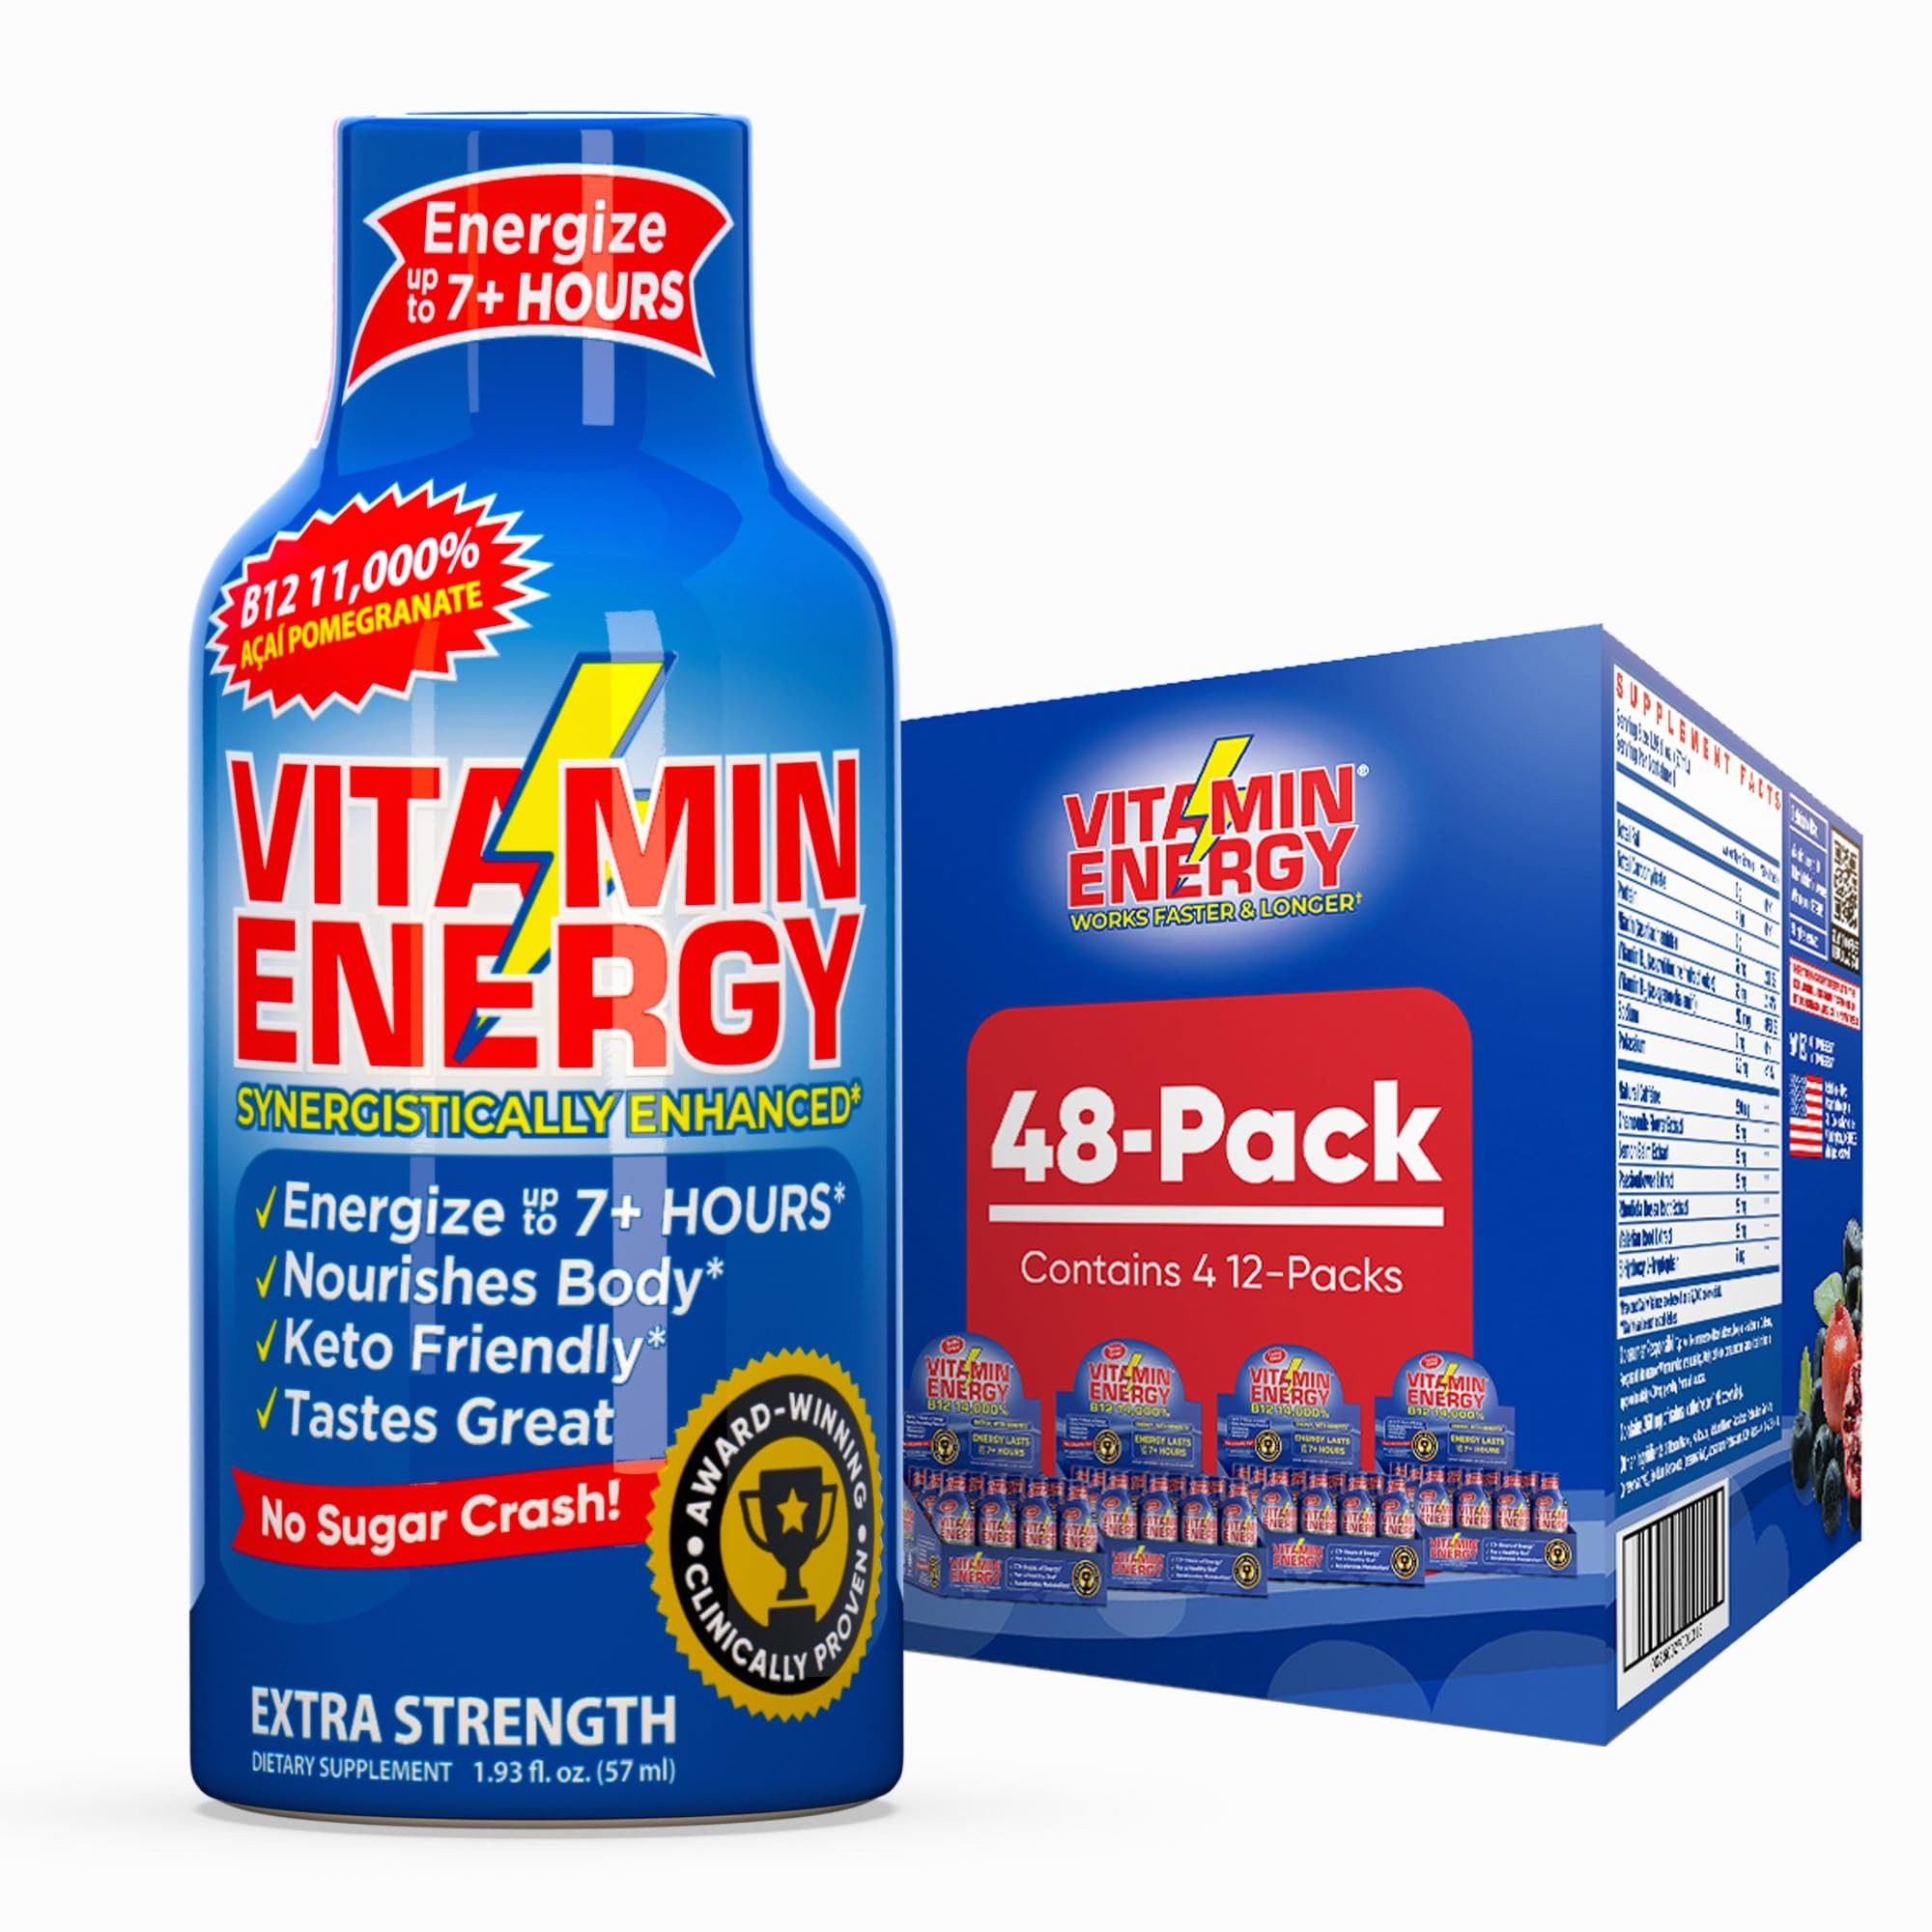
Item Name: Vitamin Energy B12 Energy Shots | Natural Healthy Energy & Focus Drink | Sugar-Free Carb-Free Supplement | Vitamins B6, B12 | Energize up to 7+ Hours | Acai Pomegranate - 1.93 fl oz - Pack Of 48
Bullet Point 1: Powerful energy boost: At only 2 oz per bottle, Vitamin Energy shots are a convenient source of vitamins that boost energy and focus for up to 7+ hours; each sugar-free, low-calorie shot contains 260mg of natural caffeine and zero carbs
Bullet Point 2: Crafted with your health in mind: Each shot contains a super blend of Vitamin B6, B12, and Vitamin D to provide natural energy enhancement, immune system support, improved metabolism and overall health
Bullet Point 3: Maximize your performance: Whether you’re looking to fuel your workout or workday, Vitamin Energy vitamin supplements help boost energy, mental clarity, productivity and organ function to set you up for success
Bullet Point 4: Fast acting energy: Each tasty Vitamin Energy shot goes down in a quick sip and is instantly absorbed through your body, making it a fast-acting energizer
Product Description: Looking for the best energy supplement? Vitamin Energy is compatible with anyone who ever struggled with transitioning away from the supplements that are not good in taste, not healthy, and are made with minimal caffeine. Vitamin Energy Shots are made from natural acai pomegranate and is not only safe and healthy but also delicious, giving you the ultimate experience. Suitable for all healthy adults with no fluorescent agent or harmful additives. Natural acai pomegranate can be in direct contact with food. No matter if you are at home or on the go, Vitamin Energy shots are the healthy choice for taste and convenience. The wonderful flavor of acai pomegranate, loved by all alike, is rich in vitamin B-12, B6, and without added sugars. At Vitamin Energy, we know your health is your world. Since our inception, it's been our mission to help you protect your health with our best energy supplements. By choosing these energy supplements, you create a healthier environment for you and your family.
Value: 1.93
Unit: Fl Oz

Price: 74.95